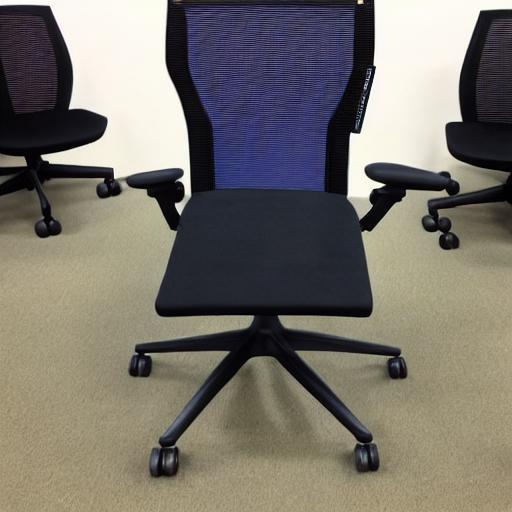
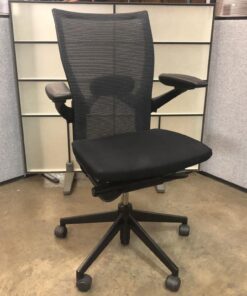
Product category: items_chair
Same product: no